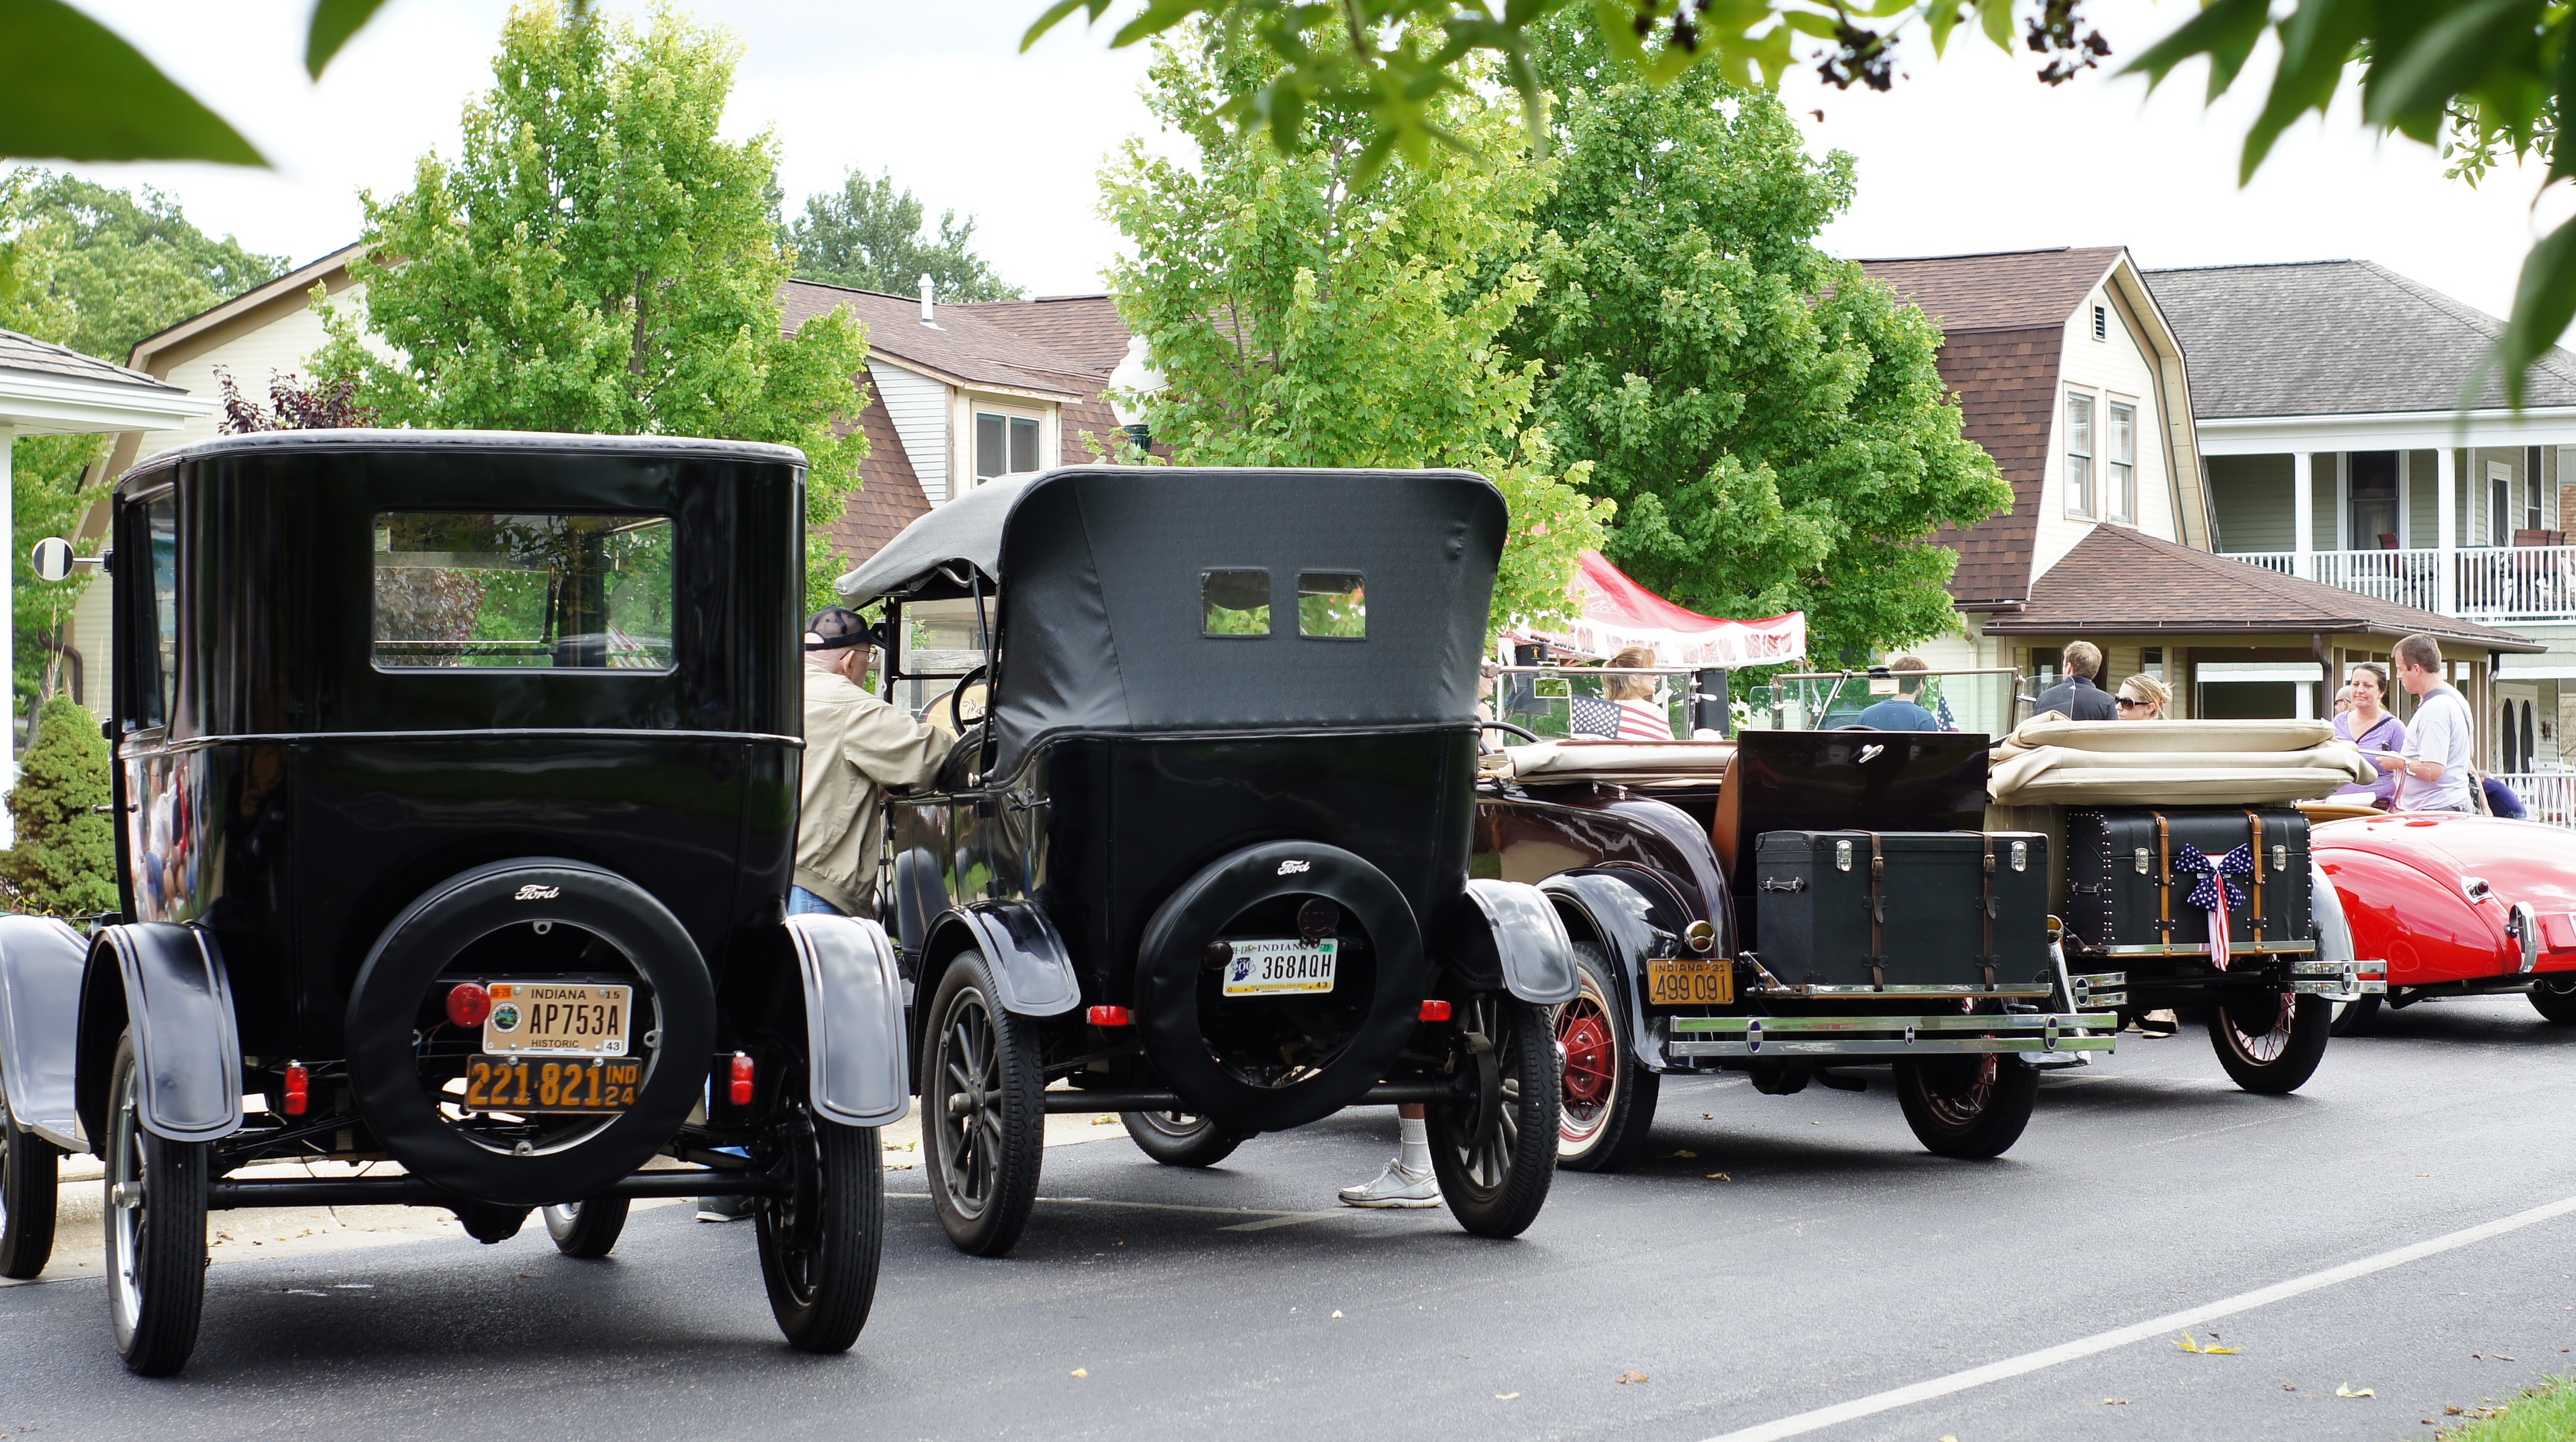
car, vehicle, vintage car, carriage, antique car, land vehicle, automobile make